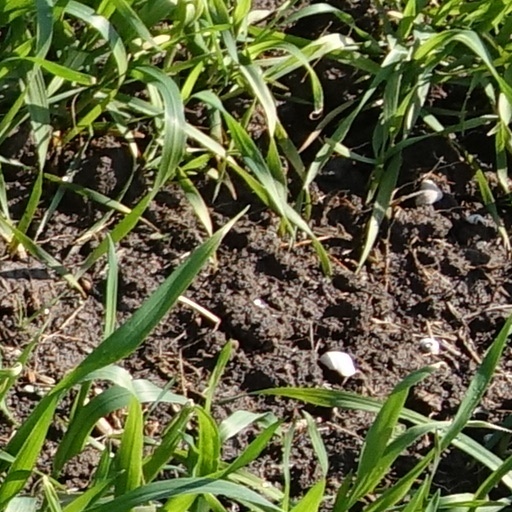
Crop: wheat